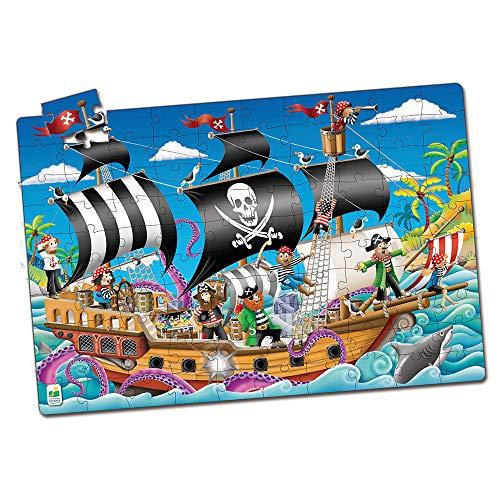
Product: The Learning Journey Puzzle Doubles Glow in the Dark – Pirate Ship – 100 Piece Glow in the Dark Preschool Puzzle (3 x 2 feet) – Educational Gifts for Boys & Girls Ages 3 and Up
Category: Toys & Games | Baby & Toddler Toys
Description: Key features - This uniquely illustrated 100-piece glow in the dark puzzle is perfect for preschool pretend play and is a great gift for both boys and girls ages 3 and up.
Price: $14.99
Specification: ProductDimensions:36x0.1x24inches|ItemWeight:2.2pounds|ShippingWeight:2.2pounds(Viewshippingratesandpolicies)|ASIN:B07JH3Z2MW|Itemmodelnumber:113851|Manufacturerrecommendedage:3yearsandup